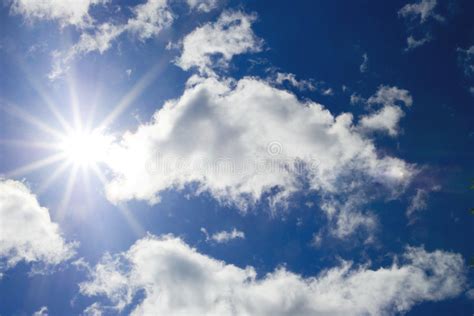
Weather: sun or clear